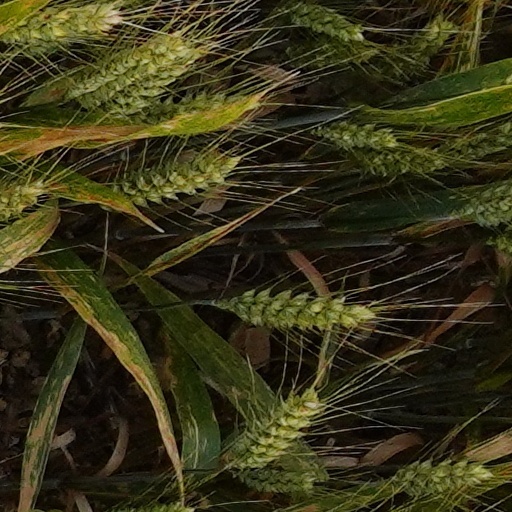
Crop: wheat